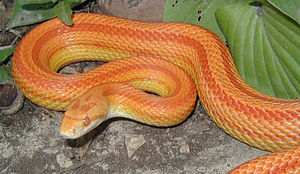
Kornsnog
Kornsnog
Kornsnog
Kornsnogen er en snog, en ugiftig slange, som ofte er brugt som hobbydyr, fordi den er meget omgængelig. Den vænner sig hurtigt til sin ejer og bider kun som sidste udvej i selvforsvar. Normalt hvis den bliver bange, vil den bare flygte. Den lever i det sydøstlige USA, lige fra tørre savanneområder til tropiske skove. Den er derfor specialiceret til at overleve forhold hvor den ikke får meget mad.